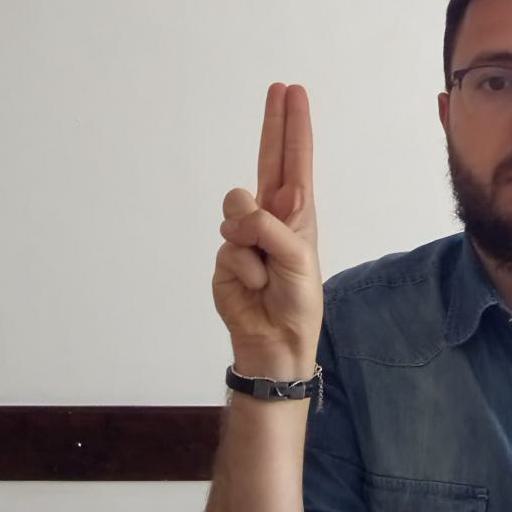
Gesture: two_up